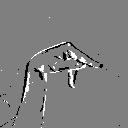
ASL letter: p